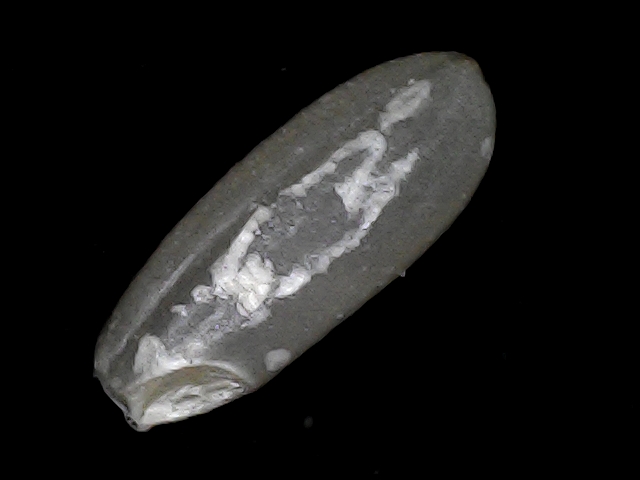
Rice variety: BD93